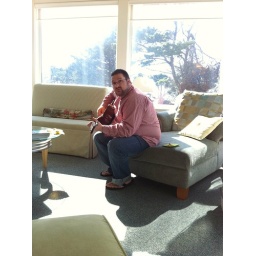
Sim found a guitar and was instantly at home at Coast Inn B&amp;amp;B in Lincoln City.